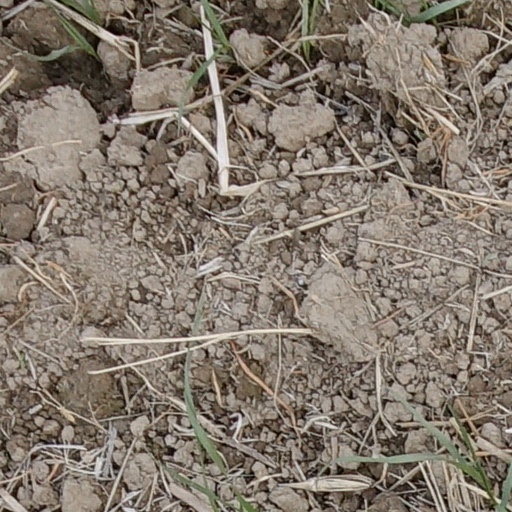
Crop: wheat